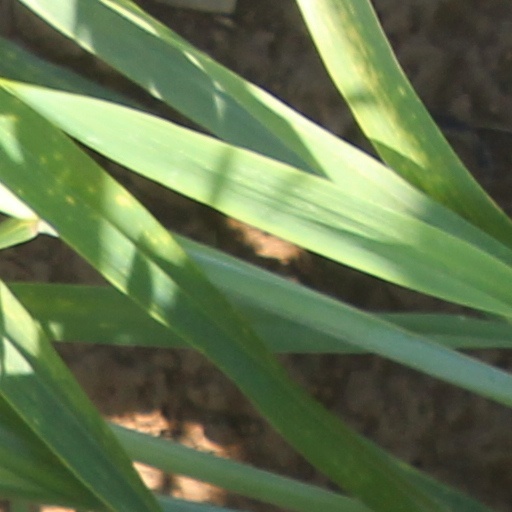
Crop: wheat